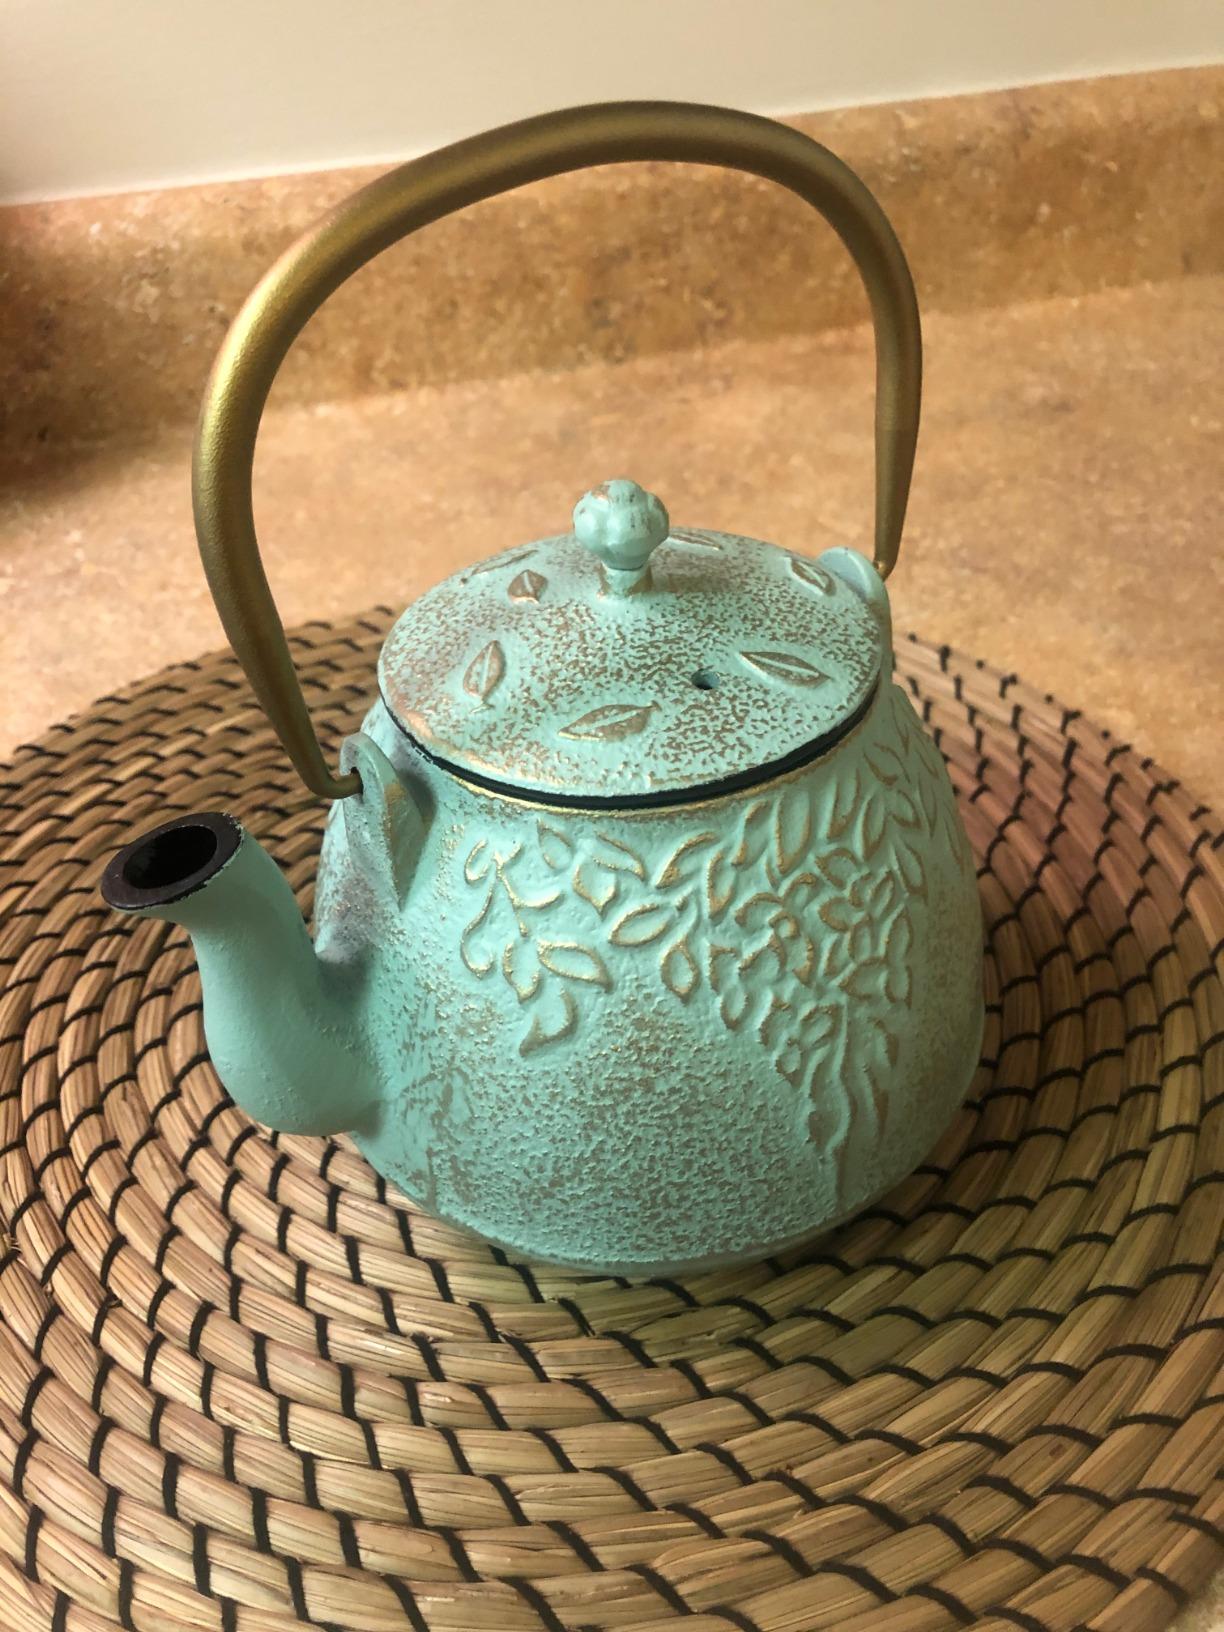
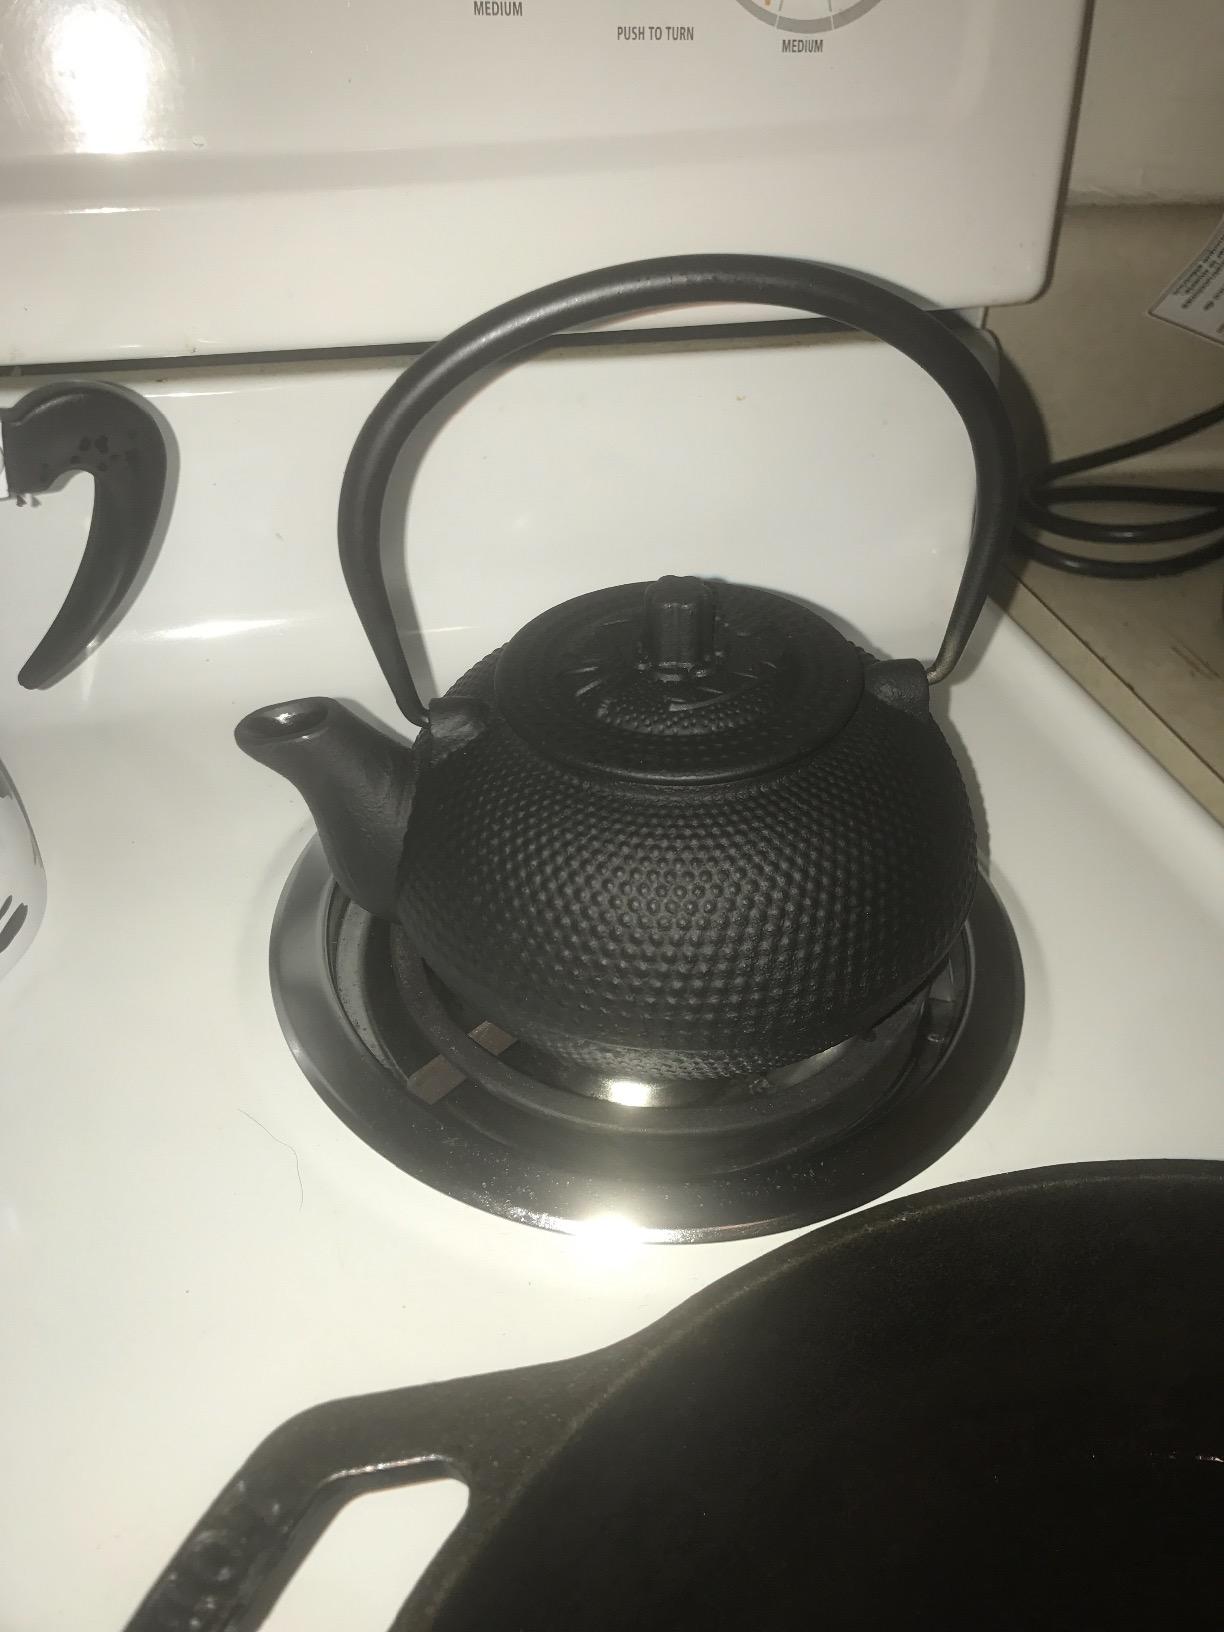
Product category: items_kettle
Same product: no